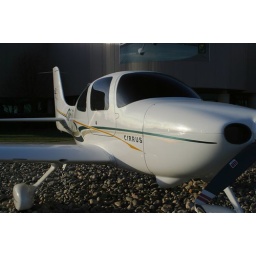
Cirrus airplanes are partially built in Grand Forks. This is outside their building in the industrial park.